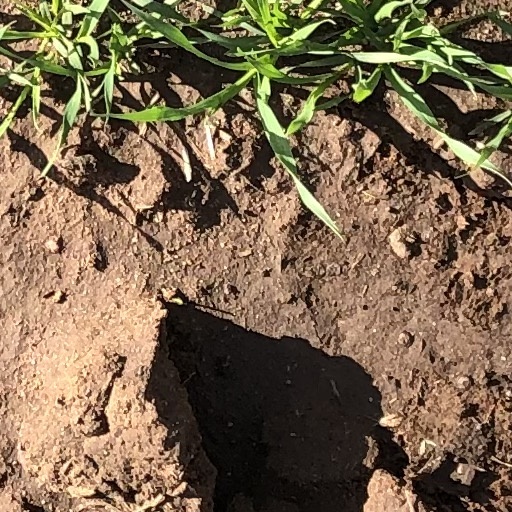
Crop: wheat